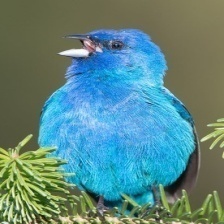
Species: INDIGO BUNTING
Scientific name: PASSERINA CYANEA
ImageNet parent category: indigo_bunting